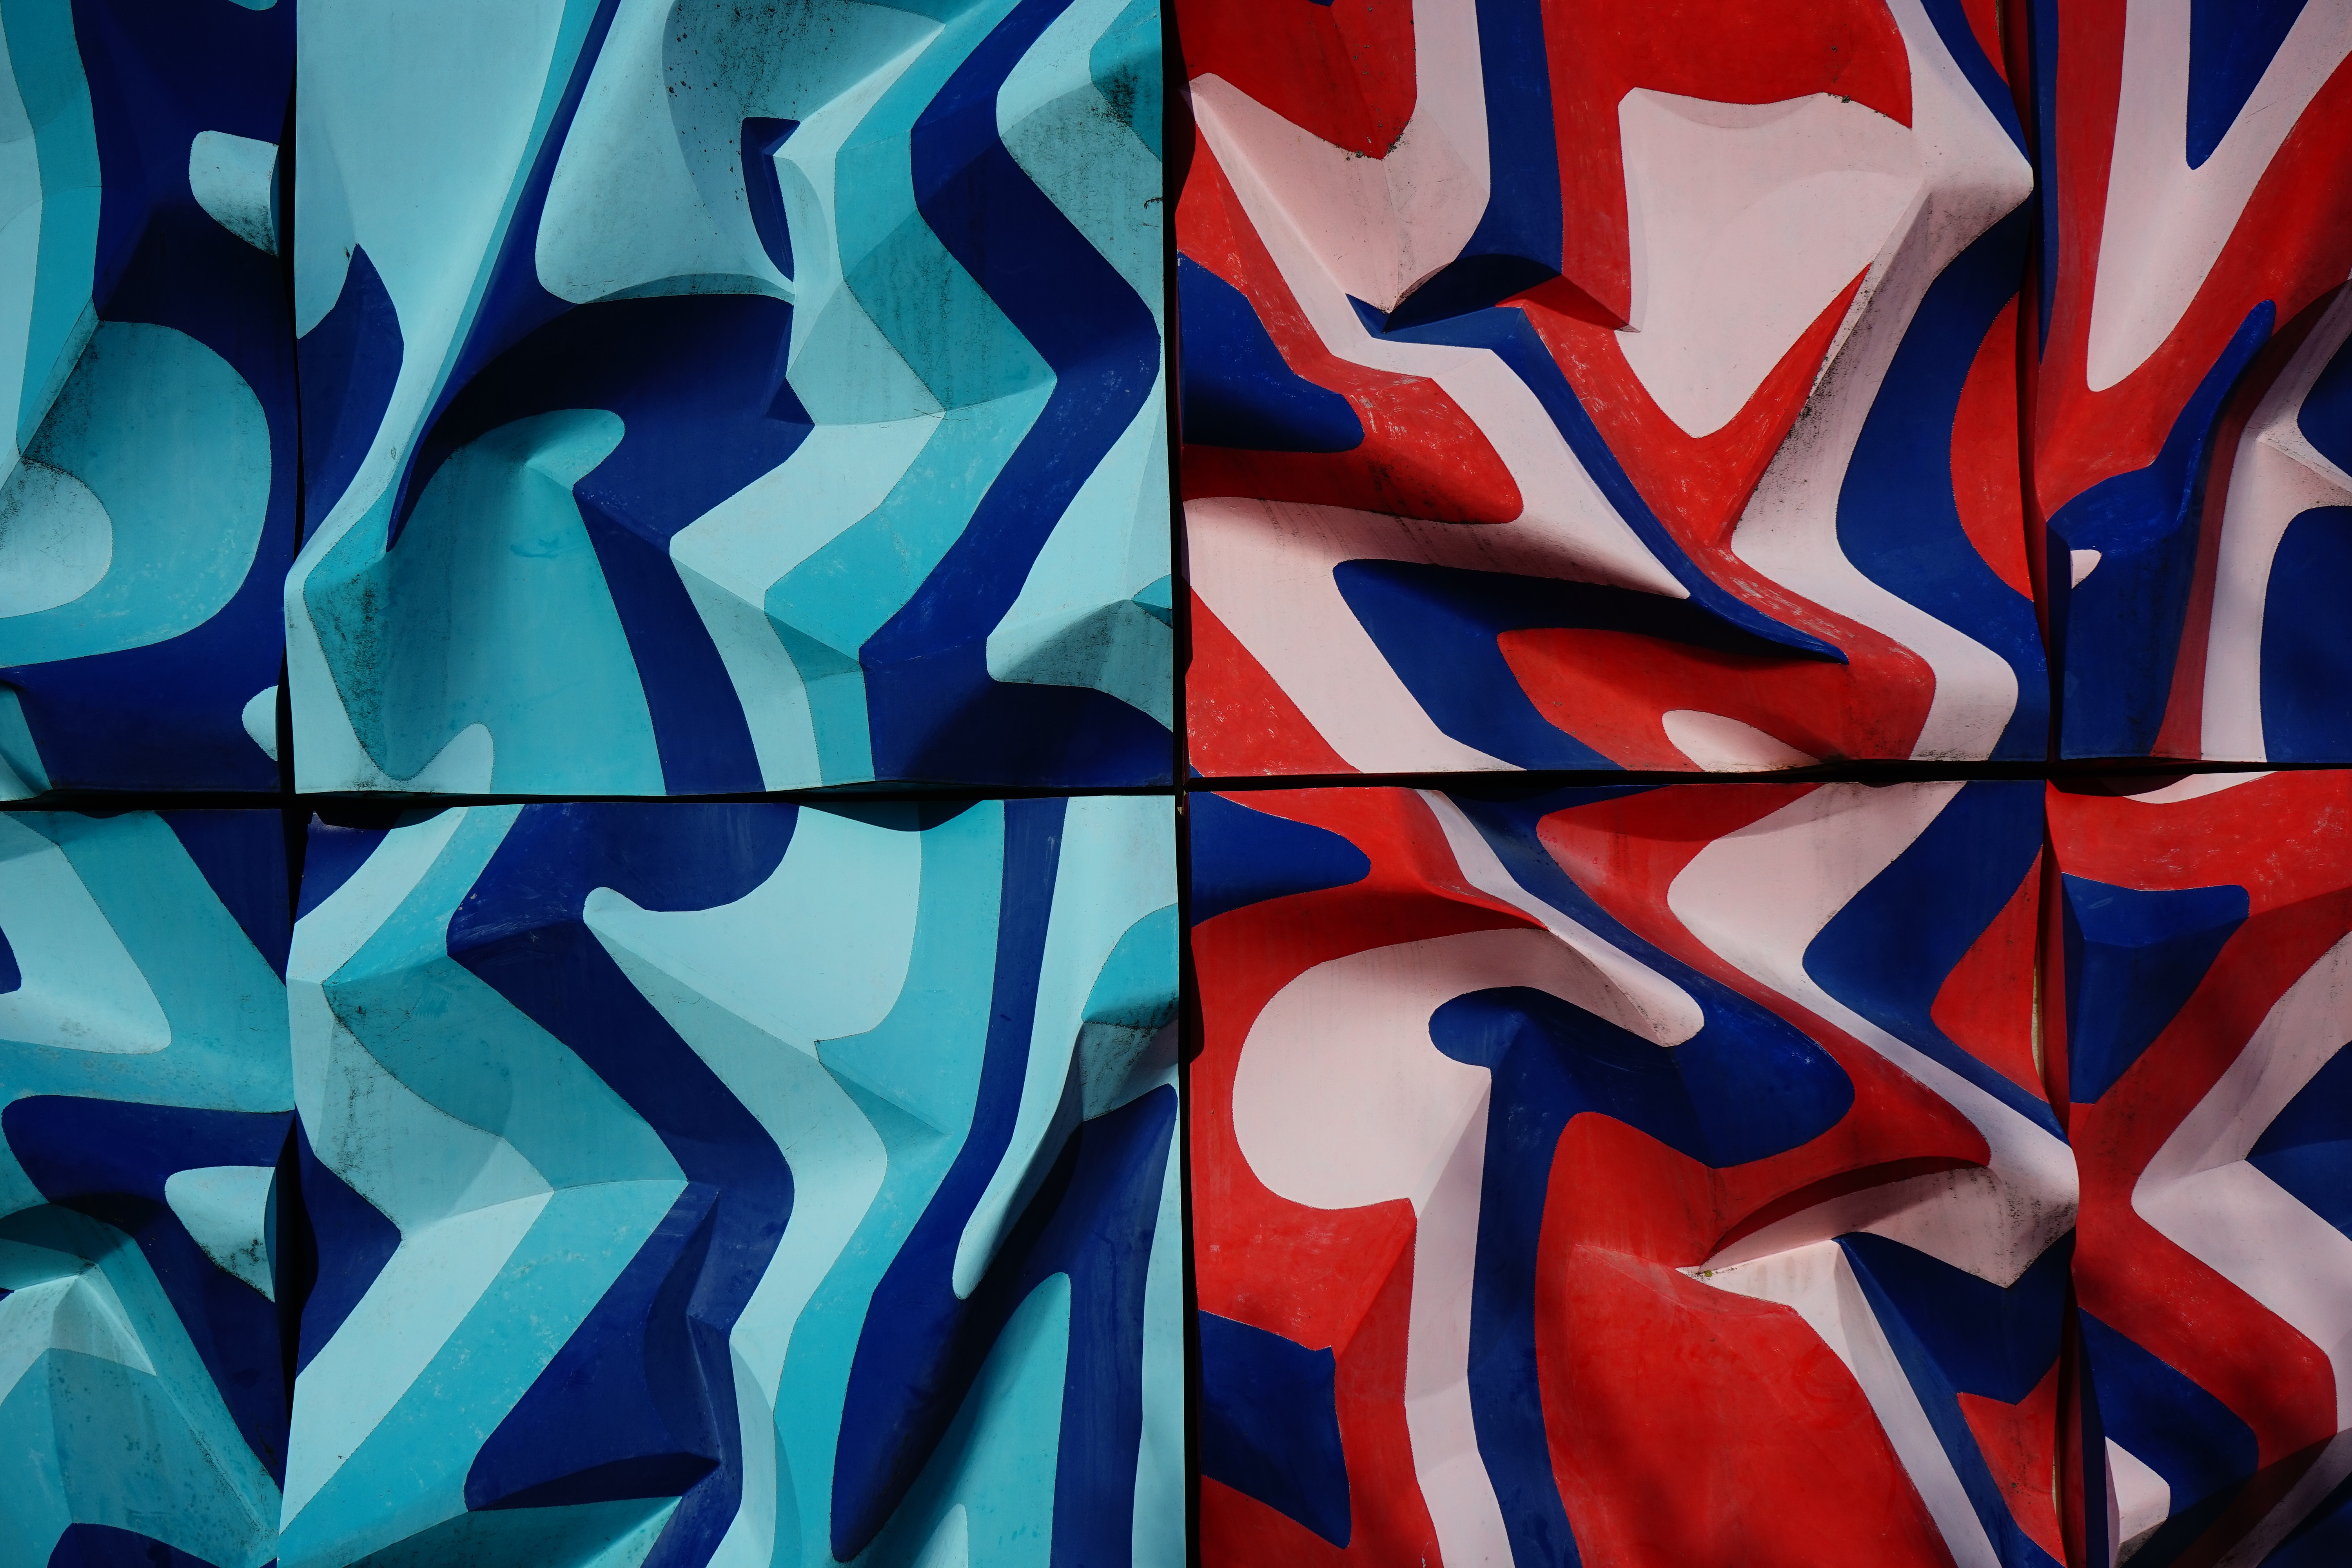
plastic, red, color, blue, graffiti, artwork, art, design, modern art